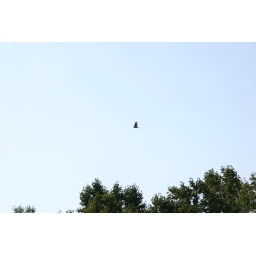
A hawk flies above the old railroad bridge over the Youghiogheny River. (Ohiopyle, PA)